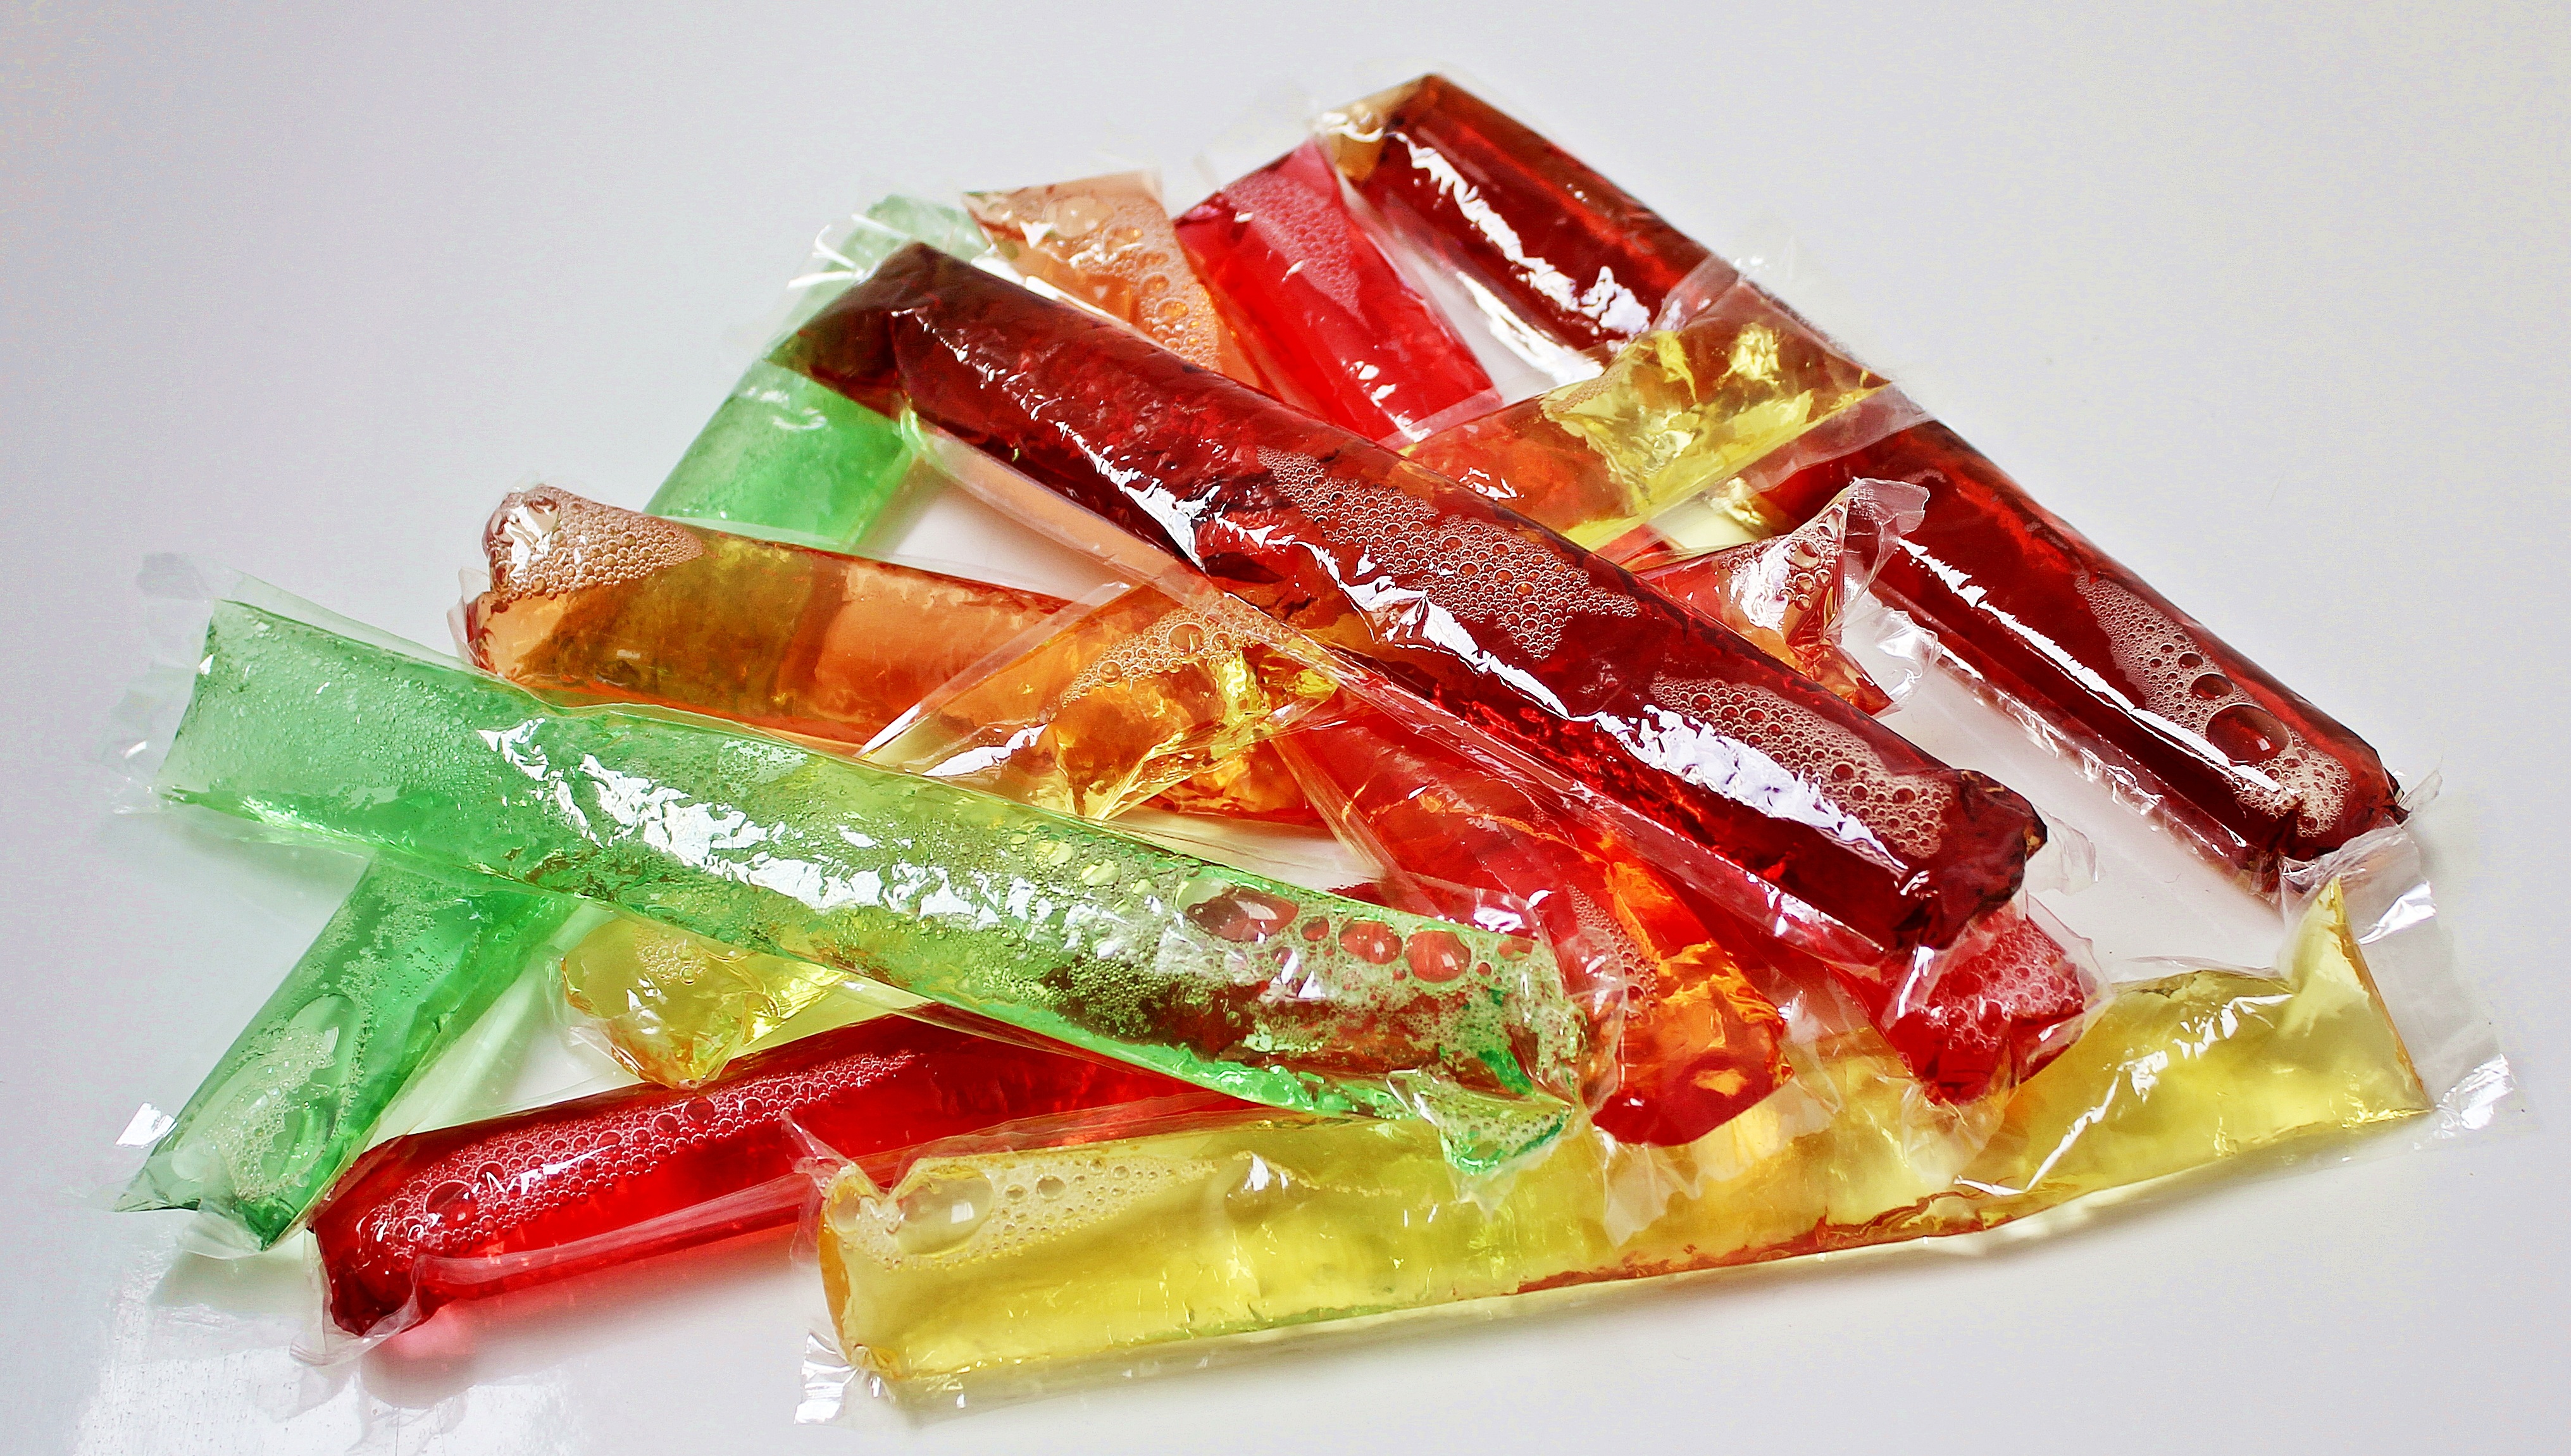
summer, ice, orange, dish, food, spring, green, red, produce, vegetable, color, brown, colorful, yellow, ice cream, dessert, cuisine, childhood, asian food, children, background, candied fruit, water ice, ice cream sticks